Colony of Virginia

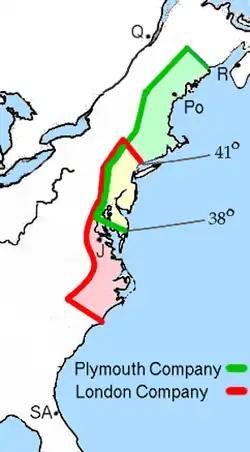
The site of the 1607 Popham Colony is shown by "Po" on the map. The settlement at Jamestown is indicated by "J".

King James granted a proprietary charter to two competing branches of the Virginia Company, which investors supported. These were the Plymouth Company and the Virginia Company of London. By the terms of the charter, the Plymouth Company was permitted to establish a colony of between the 38th parallel and the 45th parallel (roughly between Chesapeake Bay and the current U.S.–Canada border). The London Company was permitted to establish between the 34th parallel and the 41st parallel (approximately between Cape Fear and Long Island Sound) and also owned a large portion of Atlantic and Inland Canada. In the area of overlap, the two companies were not permitted to establish colonies within one hundred miles of each other. During 1606, each company organized expeditions to establish settlements within the area of their rights.